Josip Belušić

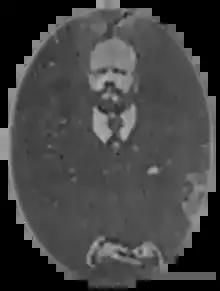
Belušić in 1870s

Josip Belušić (12 March 1847 – 8 January 1905) was a Croatian inventor. He was born in the small settlement of Županići, in the region of Labin, Istria, and schooled in Pazin and Koper. Belušić continued his studies in Vienna, later resettling in Trieste before coming back to Istria, where he built his best known invention, the speedometer. After completing his studies, Belušić was employed as a professor of physics and mathematics at the Royal School of Koper. Later, he became director of the Maritime School of Castelnuovo, and was employed as an assistant professor in that institution.